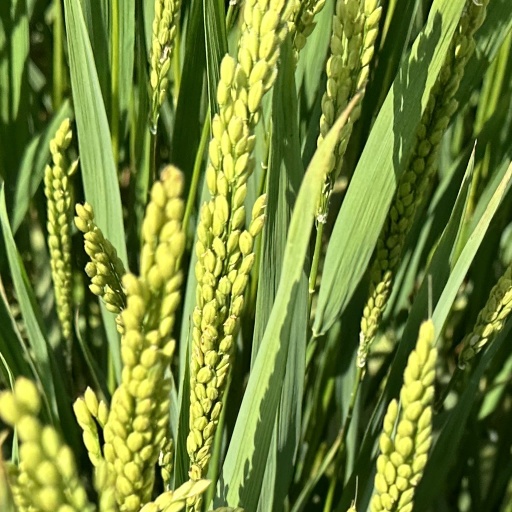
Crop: rice